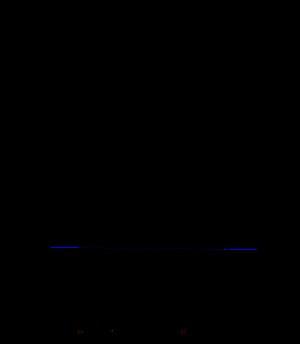
Un monotype est un modèle de voilier dont tous les exemplaires sont construits suivant les mêmes plans de coque, de gréement et respectant des spécifications précises sur les échantillonnages, afin d'obtenir des bateaux identiques. La monotypie est principalement destinée à faire courir des régates où le classement d'un équipage n'est fonction que de ses propres qualités et non pas de celles du bateau, donc ni de l'architecte, ni du constructeur. La monotypie a aussi été développée à des fins d'économie, la réduction du coût de construction par la fabrication en série permettant une démocratisation de la compétition à voile.